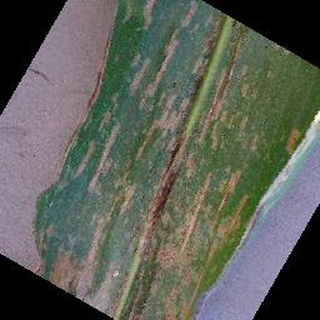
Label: corn_cercospora_leaf_spot